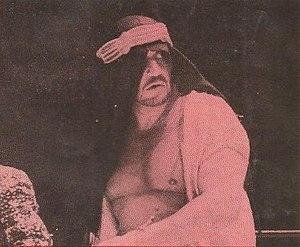
The Sheik en couverture du magazine de catch Body Press de 1972.